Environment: real
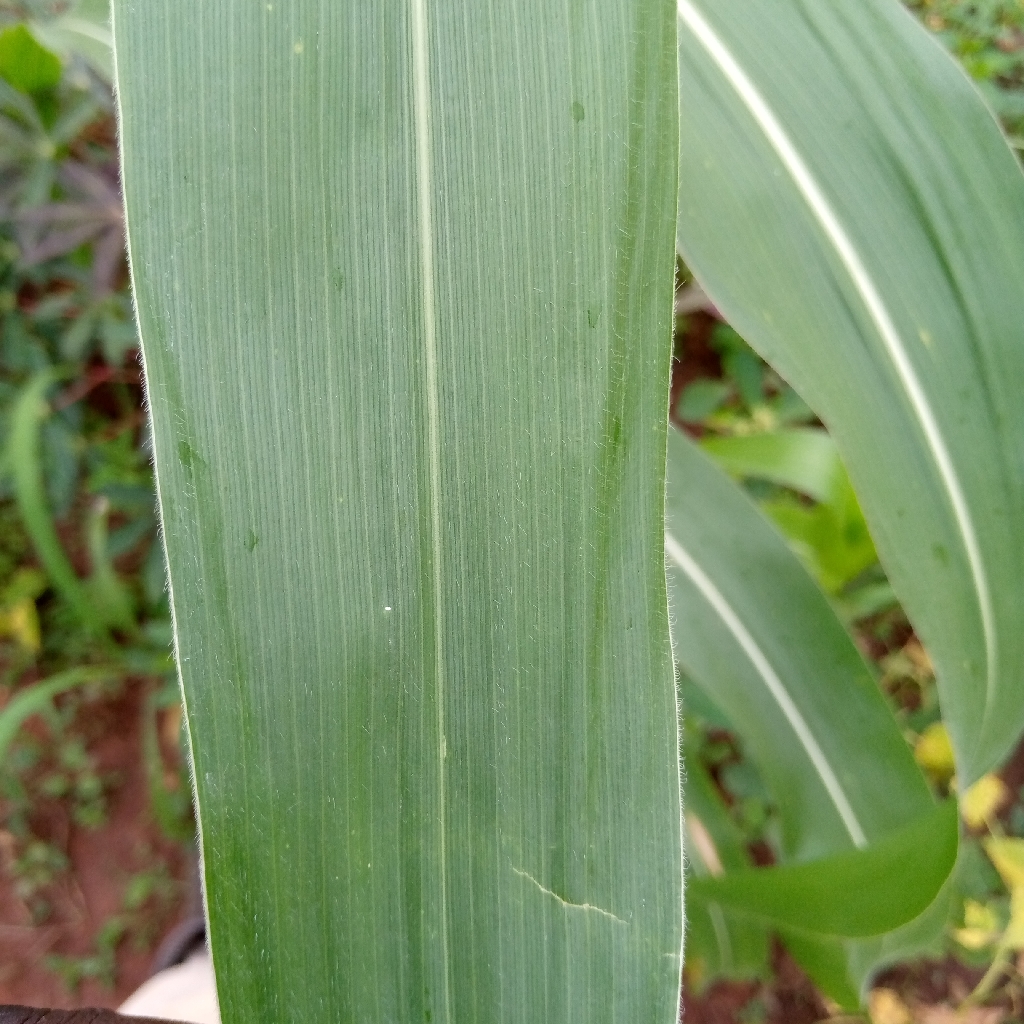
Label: healthy